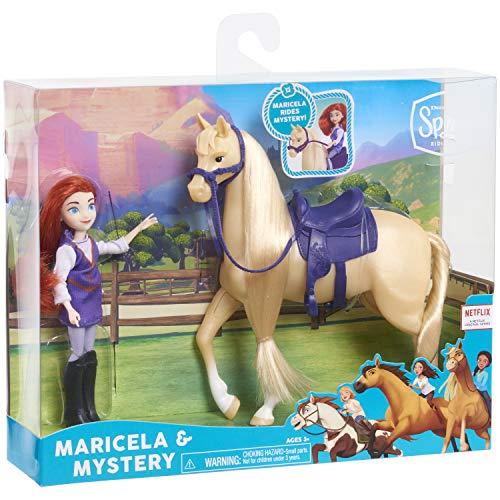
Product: DreamWorks Spirit Riding Free Collector Doll & Horse - Maricela & Mystery
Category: Toys & Games | Dolls & Accessories | Dolls
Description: Relive the adventures of Lucky, Spirit, and their friends from the Netflix original series, dream works Spirit riding free; This doll and horse set is a perfect start to a new horse collection; Maricela stands 5 inches Tall and is accompanied by her best horse friend.
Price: $14.00
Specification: ProductDimensions:10x2.5x8inches|ItemWeight:10.4ounces|ShippingWeight:10.4ounces(Viewshippingratesandpolicies)|ASIN:B07VDTXZ2L|Itemmodelnumber:39248|Manufacturerrecommendedage:36months-10years